Storting

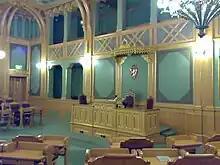
Lagting Hall, which also serves as the meeting room for the Christian Democratic Party's parliamentary group. The Lagting was discontinued in 2009.

Bills were submitted by the Government to the Odelsting or by a member of the Odelsting; members of the Lagting were not permitted to propose legislation by themselves. A standing committee, with members from both the Odelsting and Lagting, would then consider the bill, and in some cases hearings were held. If passed by the Odelsting, the bill would be sent to the Lagting for review or revision. Most bills were passed unamended by the Lagting and then sent directly to the king for royal assent. If the Lagting amended the Odelsting's draft, the bill would be sent back to the Odelsting. If the Odelsting approved the Lagting's amendments, the bill would be signed into law by the King. If it did not, then the bill would return to the Lagting. If the Lagting still proposed amendments, the bill would be submitted to a plenary session of the Storting. To be passed, the bill required the approval of a two-thirds majority of the plenary session. In all other cases a simple majority would suffice. Three days had to pass between each time a chamber voted on a bill. In all other cases, such as taxes and appropriations, the Storting would meet in plenary session.